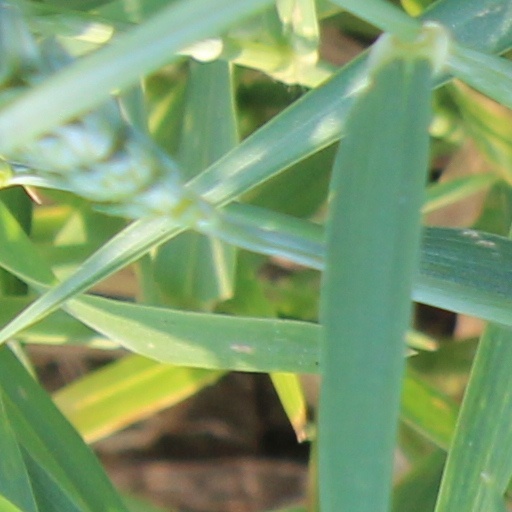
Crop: wheat